Palo Alto, California

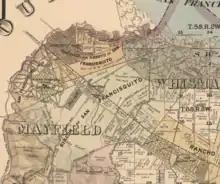
Part of an 1890 map of northern Santa Clara County including all or part of the towns of University Park, Palo Alto (now College Terrace in Palo Alto), Mayfield. Also shows Stanford University (still under construction at the time.)

To the south of the Sotos, the brothers Secundino and Teodoro Robles in 1849 bought Rancho Rincon de San Francisquito from José Peña, the 1841 grantee. The grant covered the area south of Rancho Rinconada del Arroyo de San Francisquito to more or less present-day Mountain View. The grant was bounded on the south by Mariano Castro's Rancho Pastoria de las Borregas grant across San Antonio Road. This later became the Robles Rancho, which constitutes about 80% of Palo Alto and Stanford University today. In 1863, it was whittled down in the courts to . Stories say the grand hacienda was built on the former meager adobe of José Peña near Ferne off San Antonio Road, midway between Middlefield and Alma Street. Their hacienda hosted fiestas and bull fights. It was ruined in the 1906 earthquake and its lumber was used to build a large barn nearby, which was said to have lingered until the early 1950s. On April 10, 1853, , comprising the present-day Barron Park, Matadero Creek and Stanford Business Park, was sold for $2,000 to Elisha Oscar Crosby, who called his new property Mayfield Farm. The name of Mayfield was later attached to the community that started nearby. On September 23, 1856, the Crosby land was transferred to Sarah Wallis to satisfy a debt he owed her. In 1880, Secundino Robles, father to twenty-nine children, still lived just south of Palo Alto, near the location of the present-day San Antonio Shopping Center in Mountain View.